Where I Am King

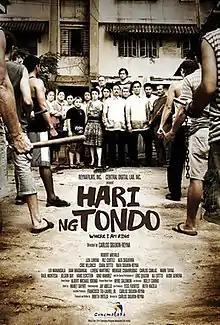
Film poster

Where I Am King is a 2014 Philippine comedy film directed by Carlos Siguion-Reyna. It was selected to be screened in the Contemporary World Cinema section at the 2014 Toronto International Film Festival.